History of Poles in the United States

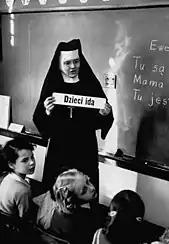
Catholic nun teaching Polish Americans in the Polish language, Detroit, Michigan. The phrase "" (children go).

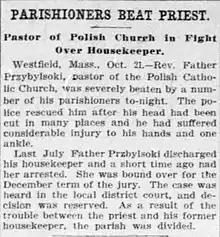
1906 news article in the Washington Herald, detailing a fistfight in a Polish Catholic parish

Very few Poles opened shops, restaurants, stores, or other entrepreneurial ventures. Galician and Russian Poles entered the United States with the least resources and education and performed hard labor throughout their entire careers. Historian John J. Bukowczyk found that German Poles, who entered with "significant resources and advantages" still were tepid in their entrepreneurial risk-taking. For first- and second-generation Poles who entered business, supermarkets and saloons were most popular.